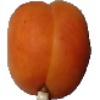
Label: apricot